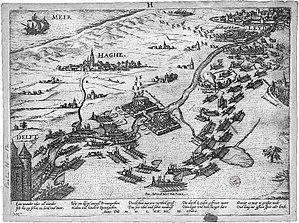
La vue à vol d'oiseau de La Haye, Leiden, Delft. L'illustration montre le siège de Leyde, le 3 Octobre 1574. Date aux l'image: MDLXXIIII, Octobris III. Dimensions 20x29,3 cm. Magyar: Madártávlatból Hága, Leiden, Delft. Az ábrán az ostrom Leiden, 1574. október 3-án a dátum, kép: MDLXXIIII, III Octobris. Méret 20x29,3 cm.